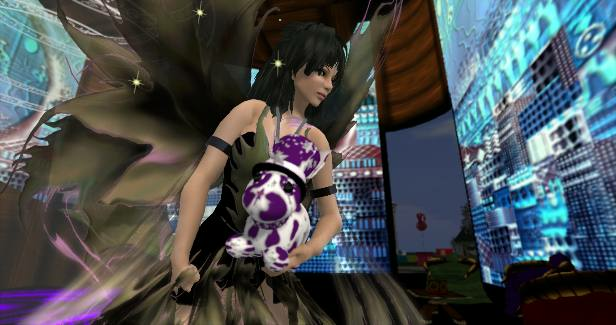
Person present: No